Yellow-browed bulbul

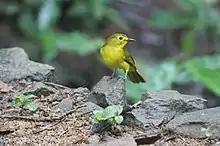
"A. i. guglielmi" near Sinharaja showing greenish tinge on underside

The yellow-browed bulbul has been considered as the wet-zone counterpart of the dry-zone white-browed bulbul. It is found mainly below the forest canopy of the hill forests and plantations in the Western Ghats and Sri Lanka. They also occur in parts of the Eastern Ghats including the Kolli hills, Nallamalas and parts of Tirupathi and Mamandur regions in Andhra Pradesh.